Shide (Shinto)

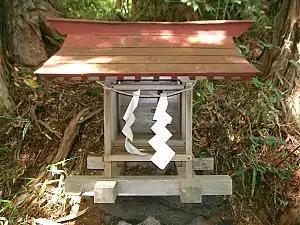
A Shinto shrine with made out of unprocessed hemp fibre.

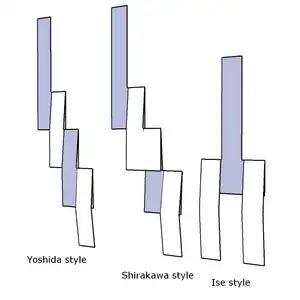
Types of

The origins of "shide" are traced to the "yūshide", a thread made from the bark of "Broussonetia" × "kazinoki" mentioned in the "Kojiki". There are different styles of folding "shide". One method requires placing the paper zigzags in a cut slit on a stick, creating a ritual object known as a "gohei" or "heihaku". A "gohei" is an offering to kami that can be seen on "kamidana" altars and inside the main building of a Shinto shrine.